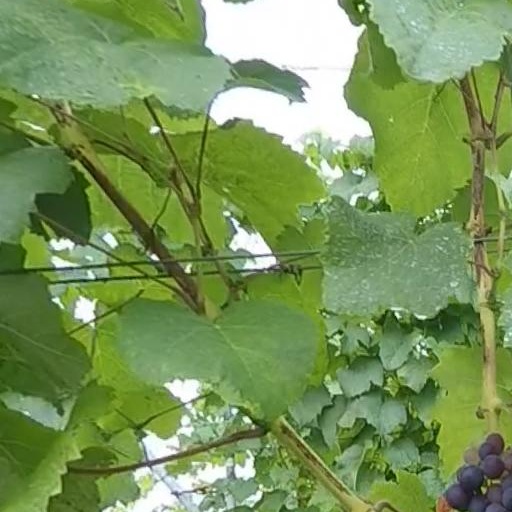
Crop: grape